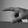
ASL letter: P